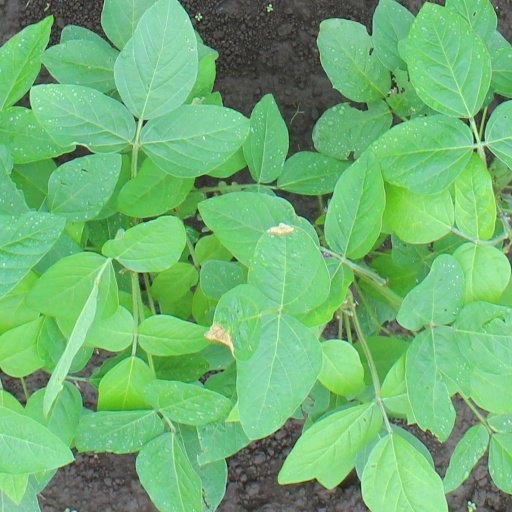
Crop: soybean